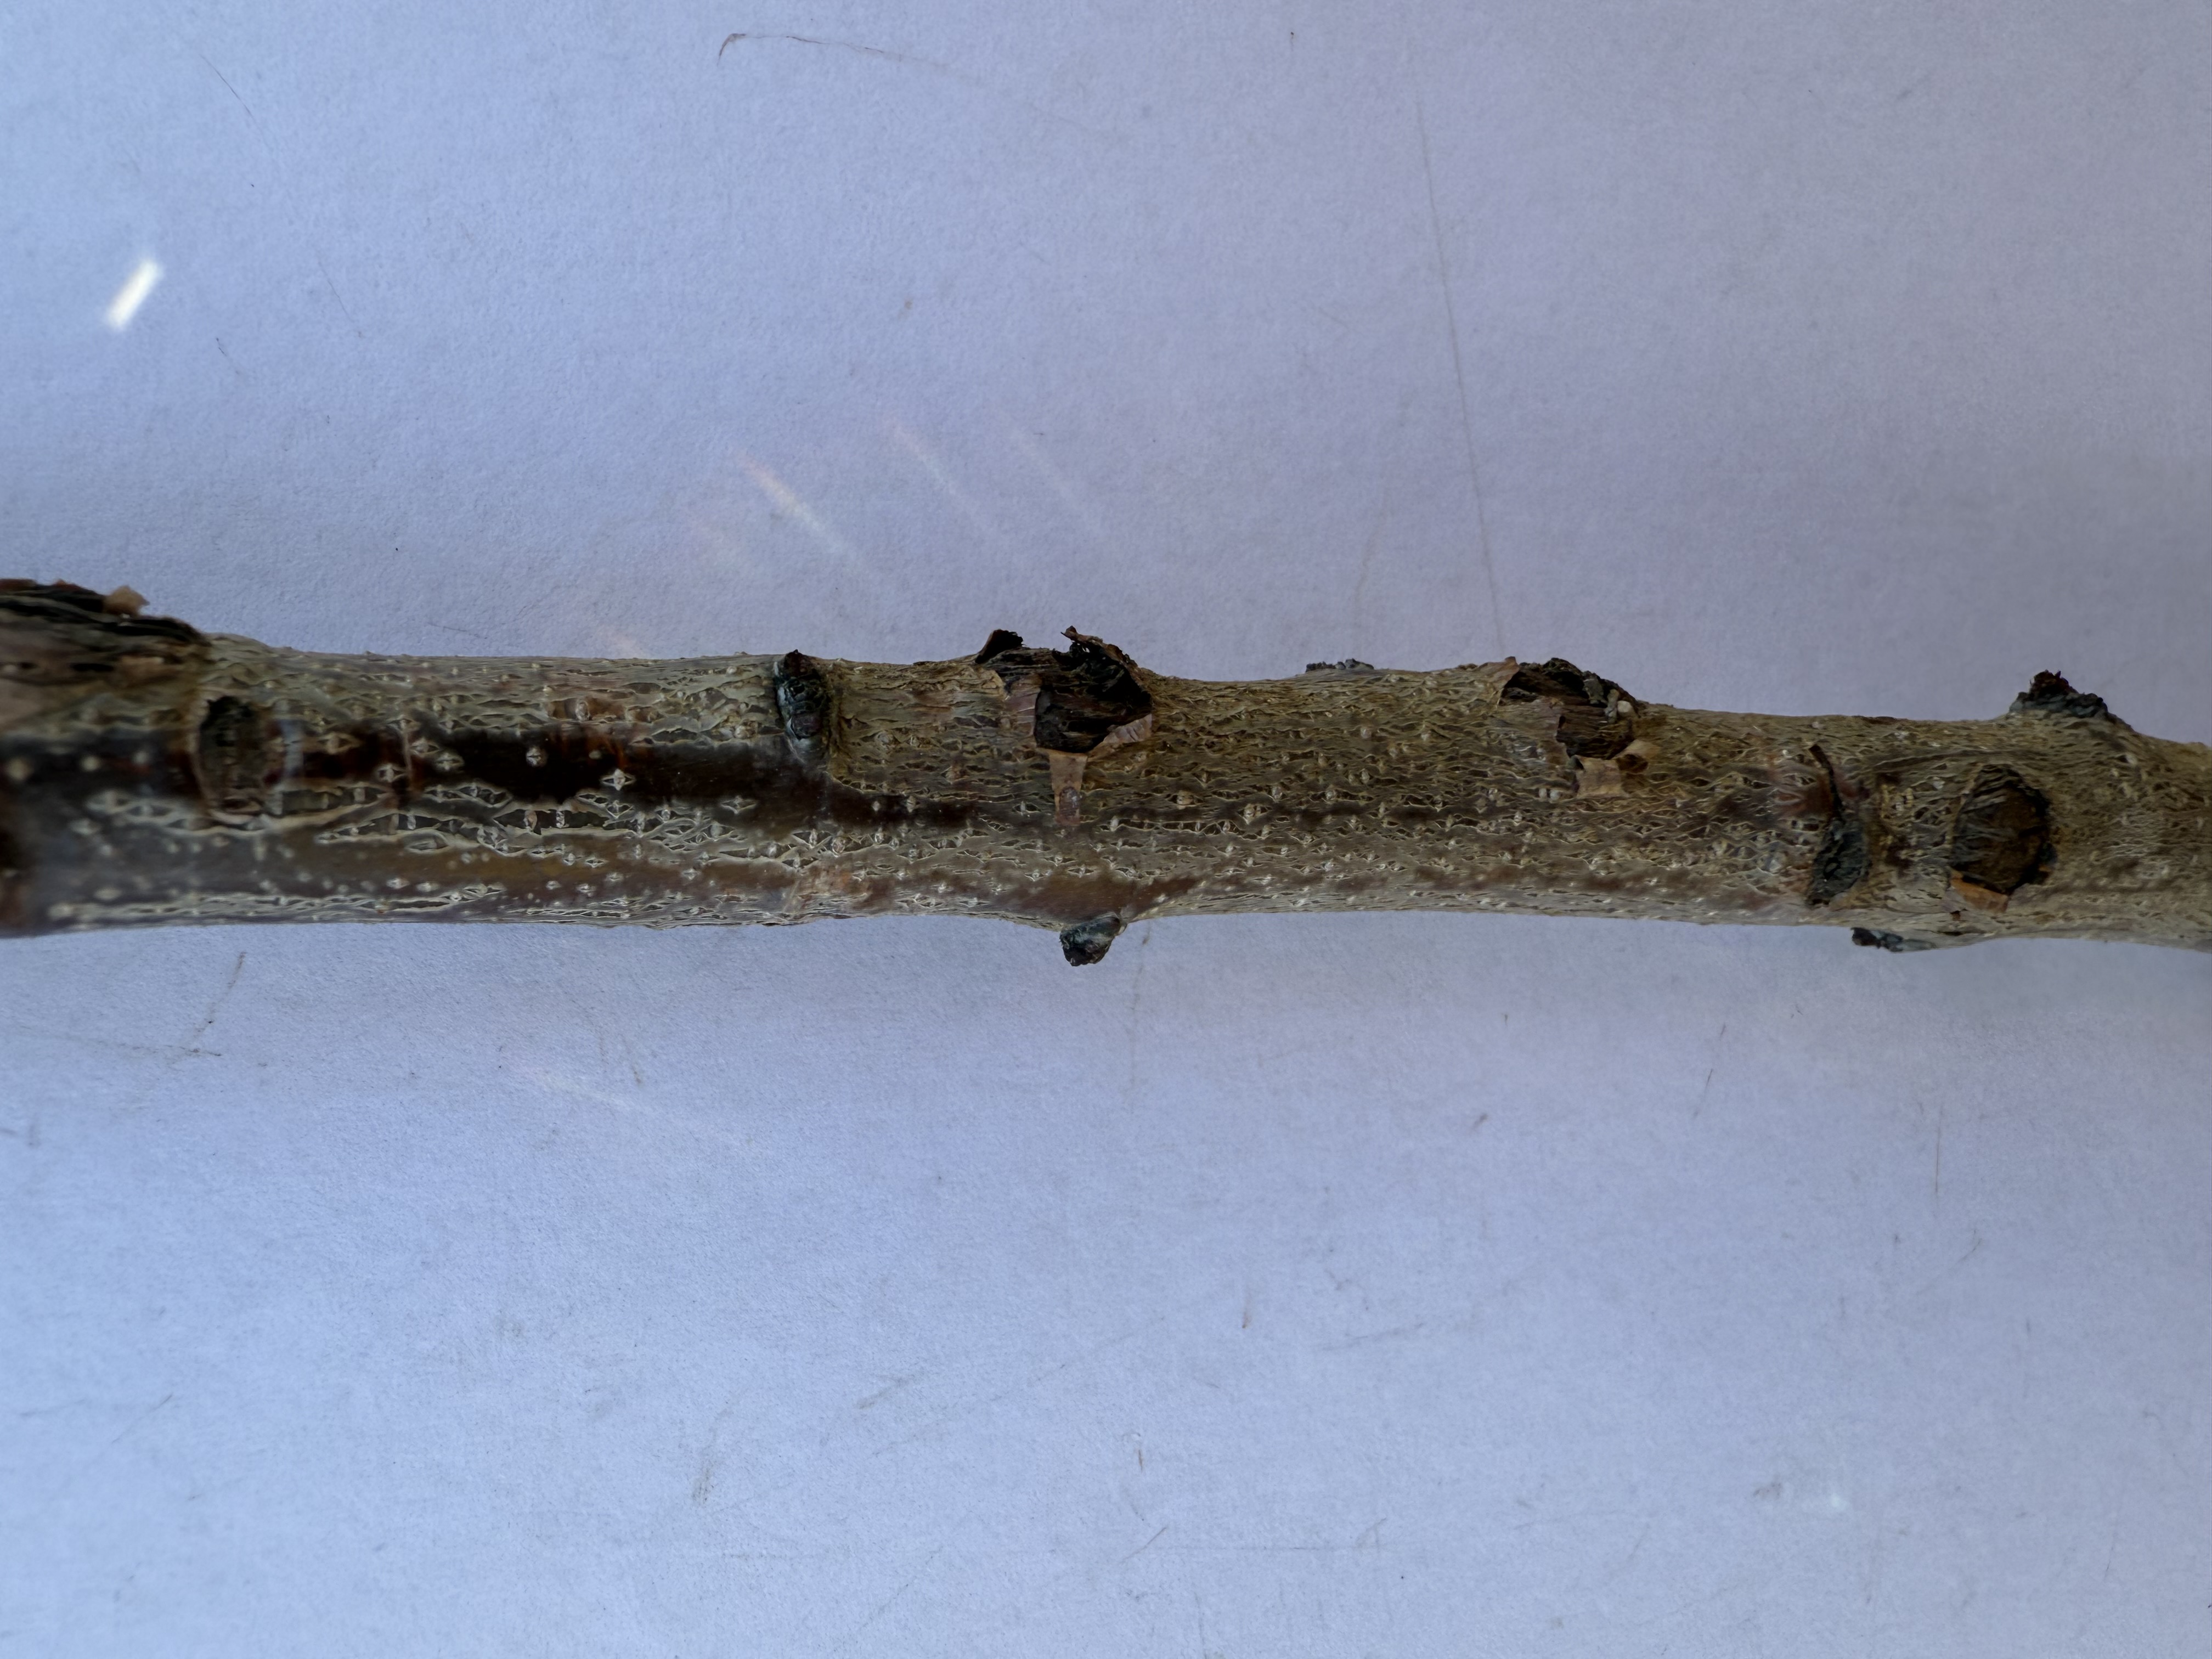
Variety: Sekerpare Apricot